Serbia

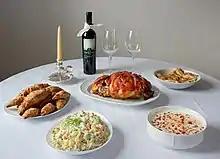
A Serbian Christmas meal with roast pork, Russian salad and red wine

For centuries straddling the boundaries between East and West, the territory of Serbia had been divided among the Eastern and Western halves of the Roman Empire; then between Byzantium and the Kingdom of Hungary; and in the early modern period between the Ottoman Empire and the Habsburg Empire. These overlapping influences have resulted in cultural varieties throughout Serbia; its north leans to the profile of Central Europe, while the south is characteristic of the wider Balkans and even the Mediterranean. Serbia was influenced by the Republic of Venice as well, mainly though trade, literature and romanesque architecture.